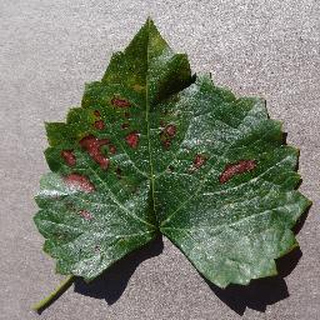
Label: grape_esca_black_measles